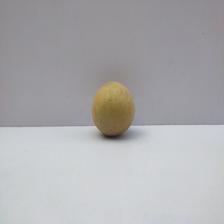
Size: Medium